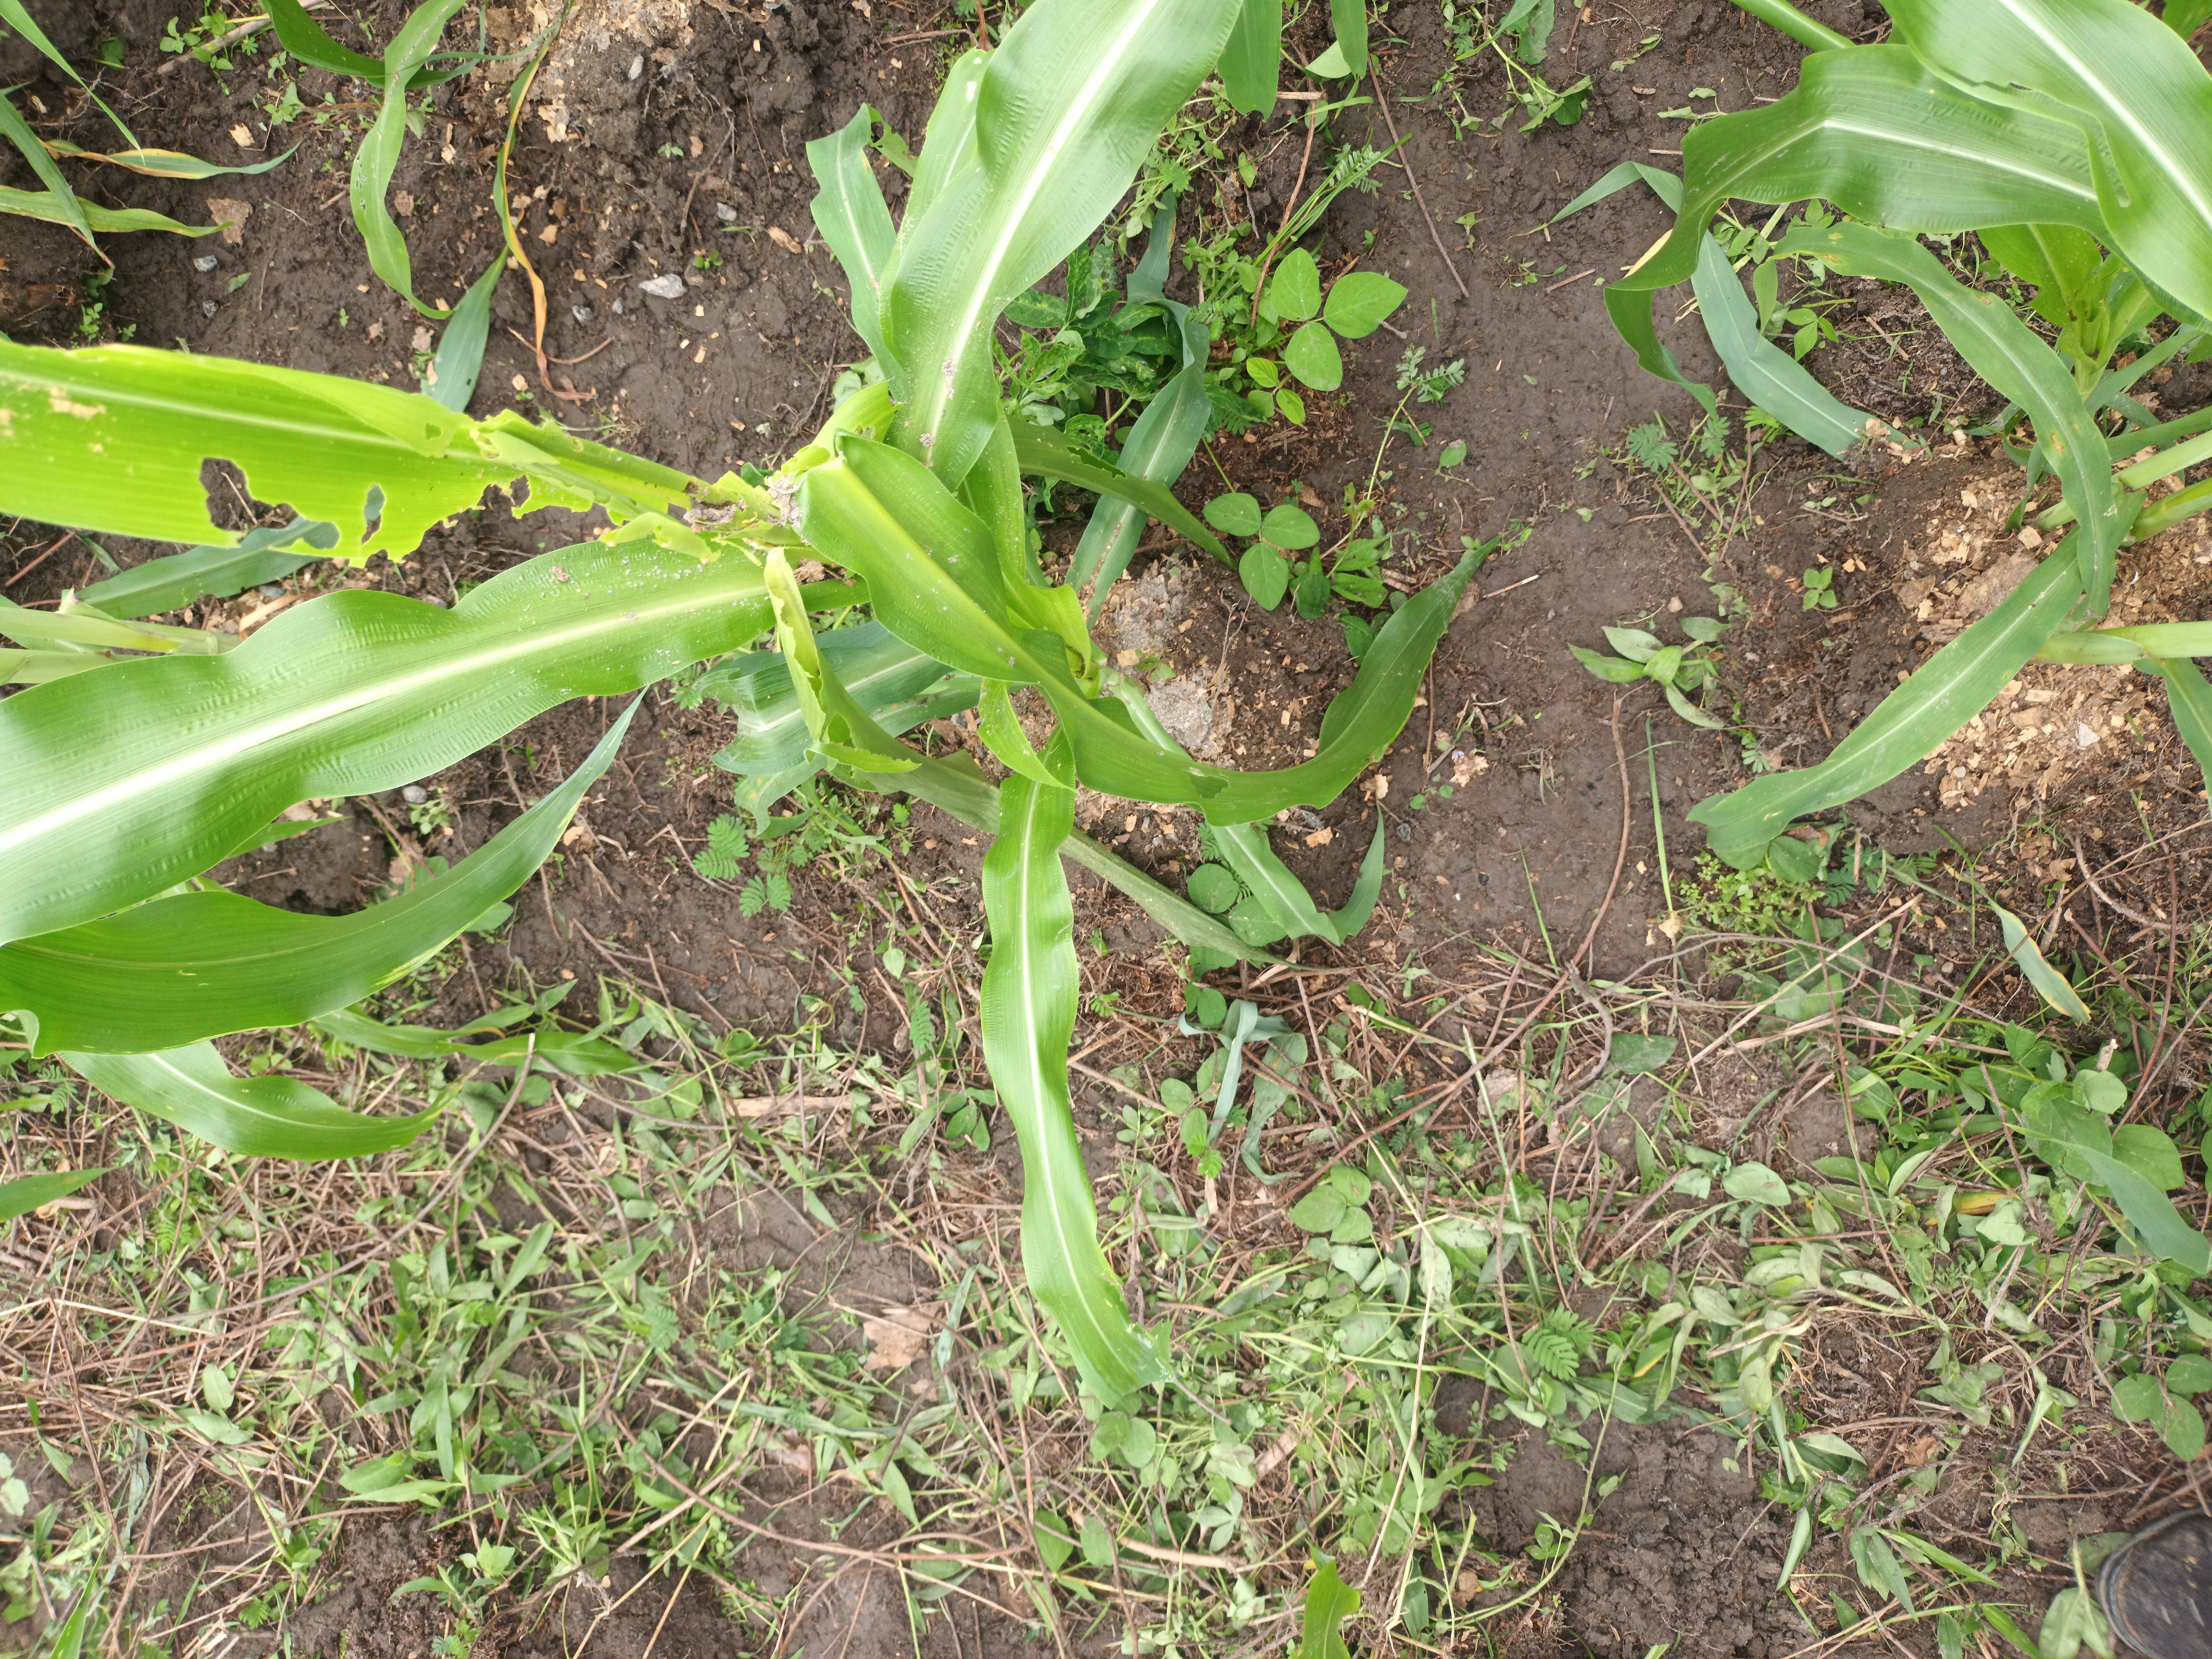
Label: spodoptera_frugiperda